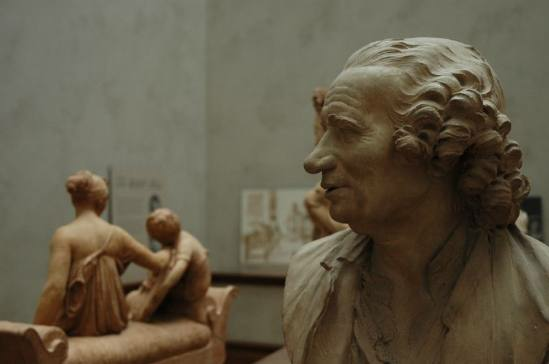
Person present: Yes